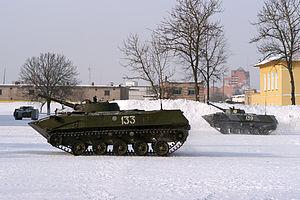
Le BMD-1 est un véhicule de combat d'infanterie soviétique en dotation dans les troupes aéroportées depuis 1969. Les spécialistes occidentaux ont appris son existence dès 1970. Le sigle BMD signifie Boyevaya Machina Desanta [en russe Боевая машина десантная ], soit littéralement véhicule de combat pour les troupes aéroportées.